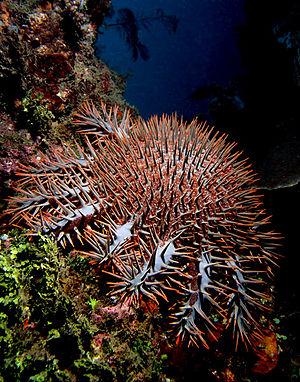
Acanthaster est un genre de la classe des étoiles de mer, l'unique de la famille des Acanthasteridae, de l'ordre des Valvatida, bien qu'elle ait longtemps été rangée dans l'ordre des spinulosida.
L’acanthaster pourpre est une espèce d’étoile de mer de couleurs vives, de la famille des Acanthasteridae, de la classe des Valvatida. Elle est aussi appelée « couronne du Christ » ou « couronne d’épines » ou encore « coussin de belle-mère ».
Les étoiles de mer ou Astéries forment une classe d'échinodermes, des animaux marins caractérisés par une silhouette rayonnante et un squelette calcaire formé de pièces articulées. On en dénombre au moins 1 500 espèces réparties dans plus de trente familles vivant dans tous les océans.